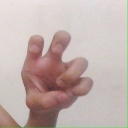
अक्षर: छ